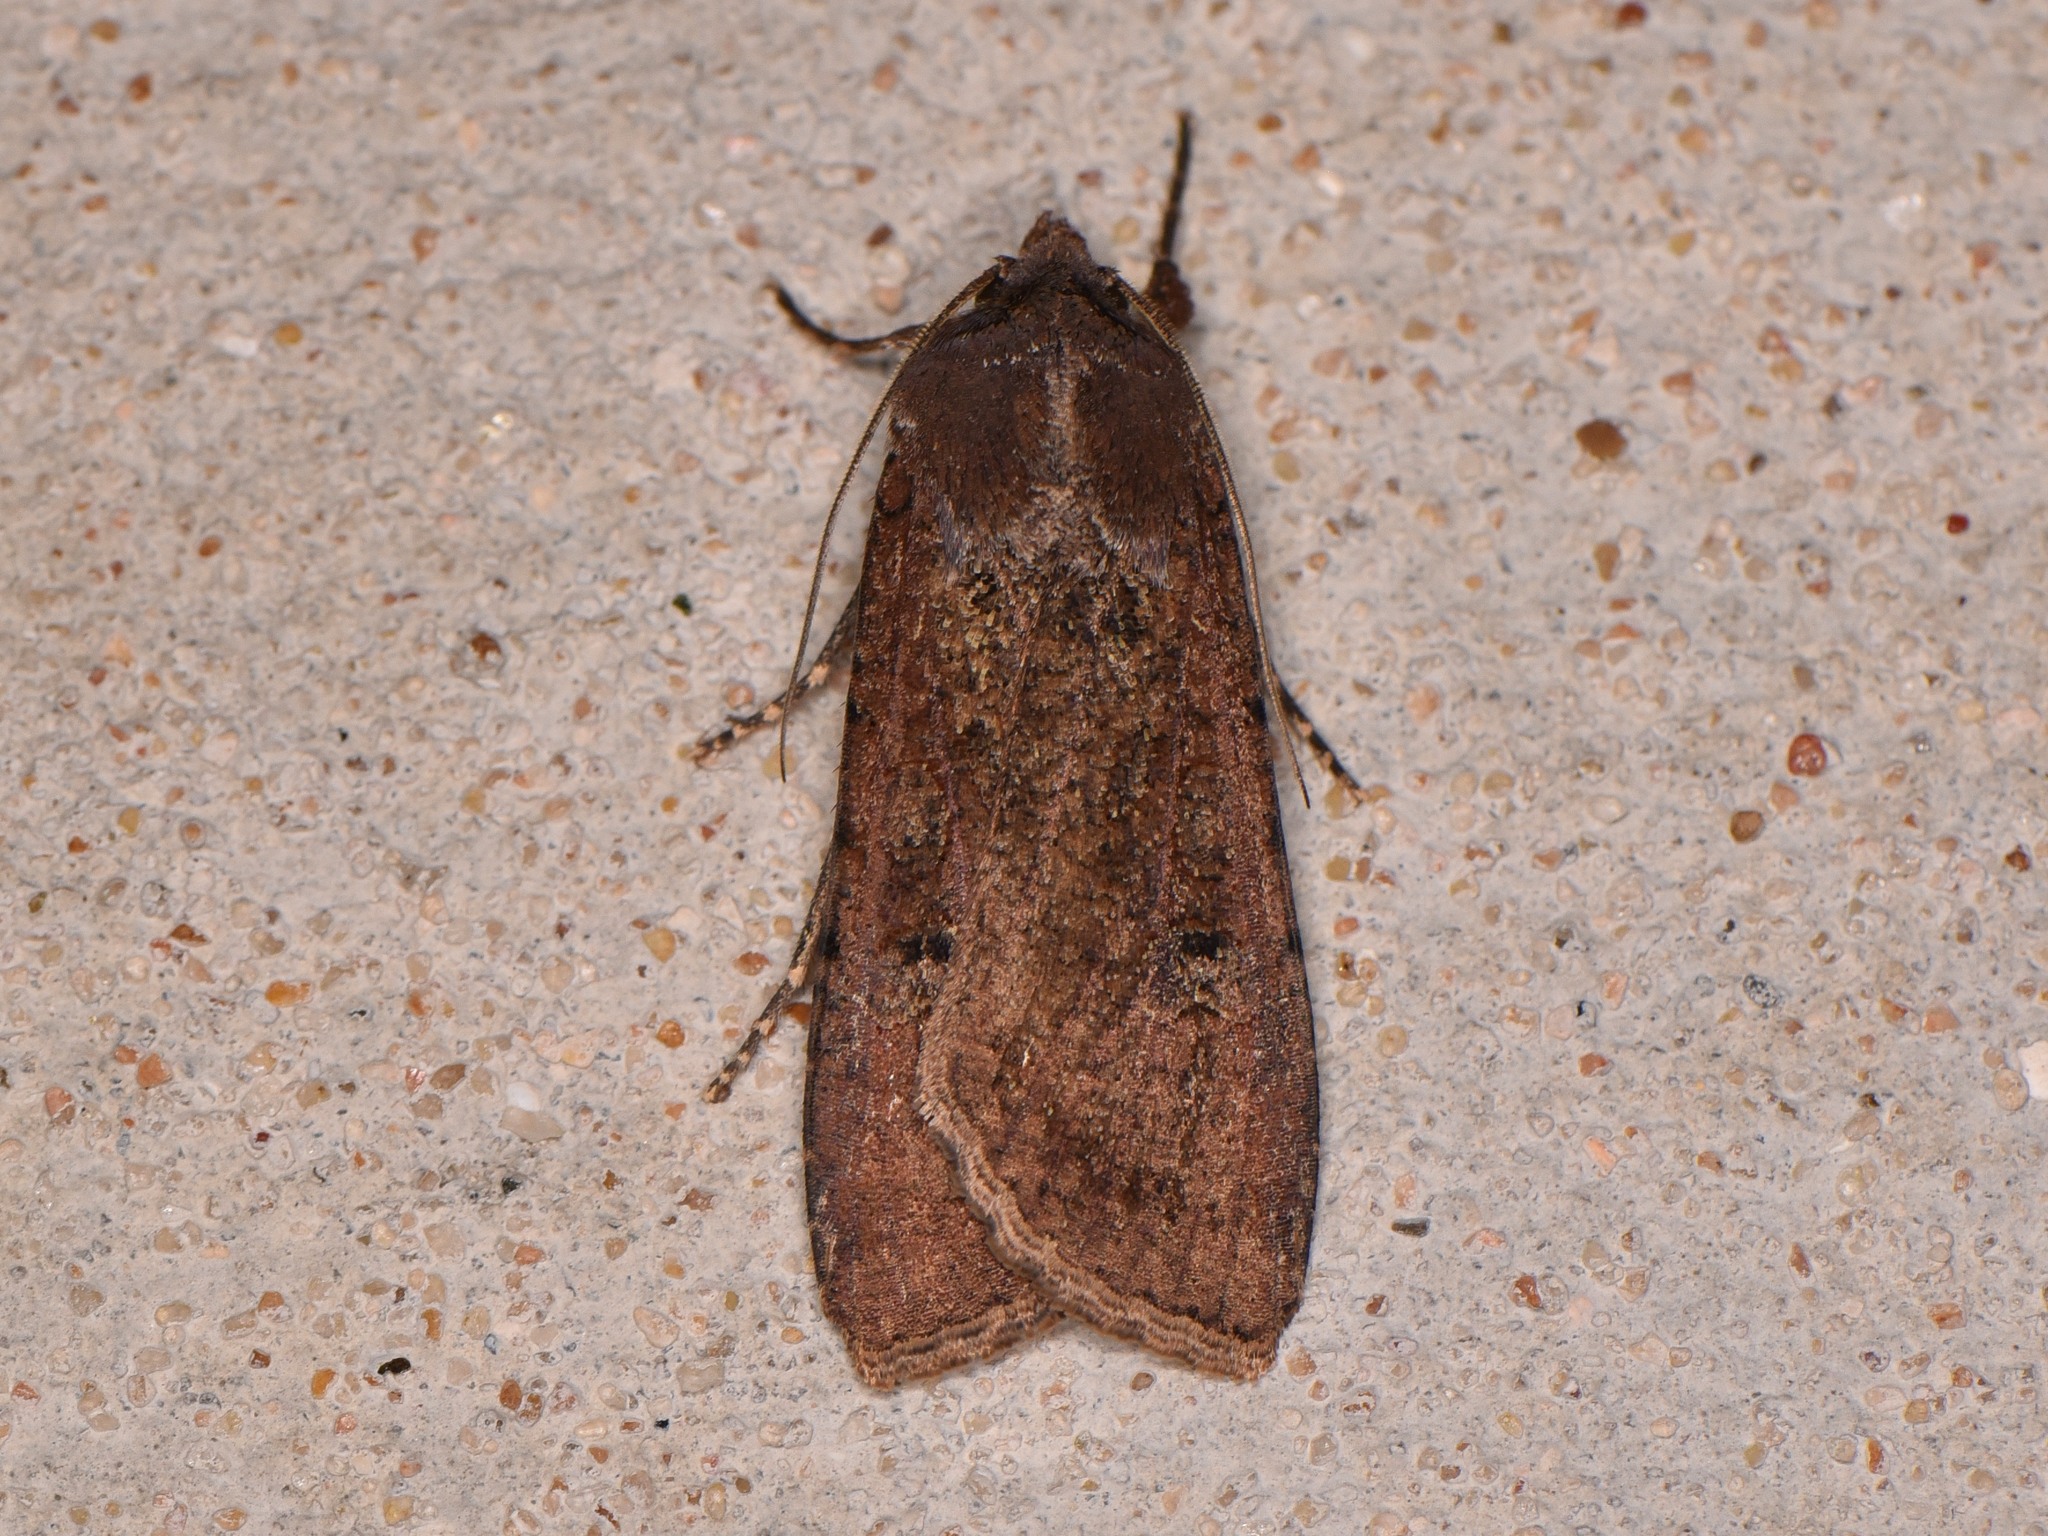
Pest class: cutworms